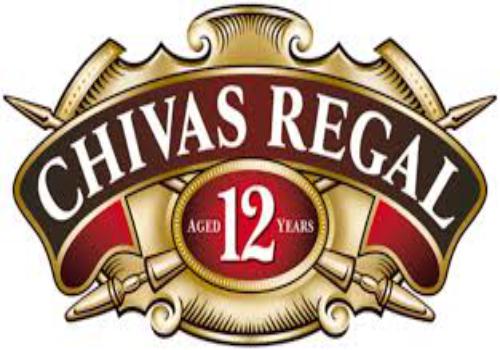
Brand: CHIVAS
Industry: Food